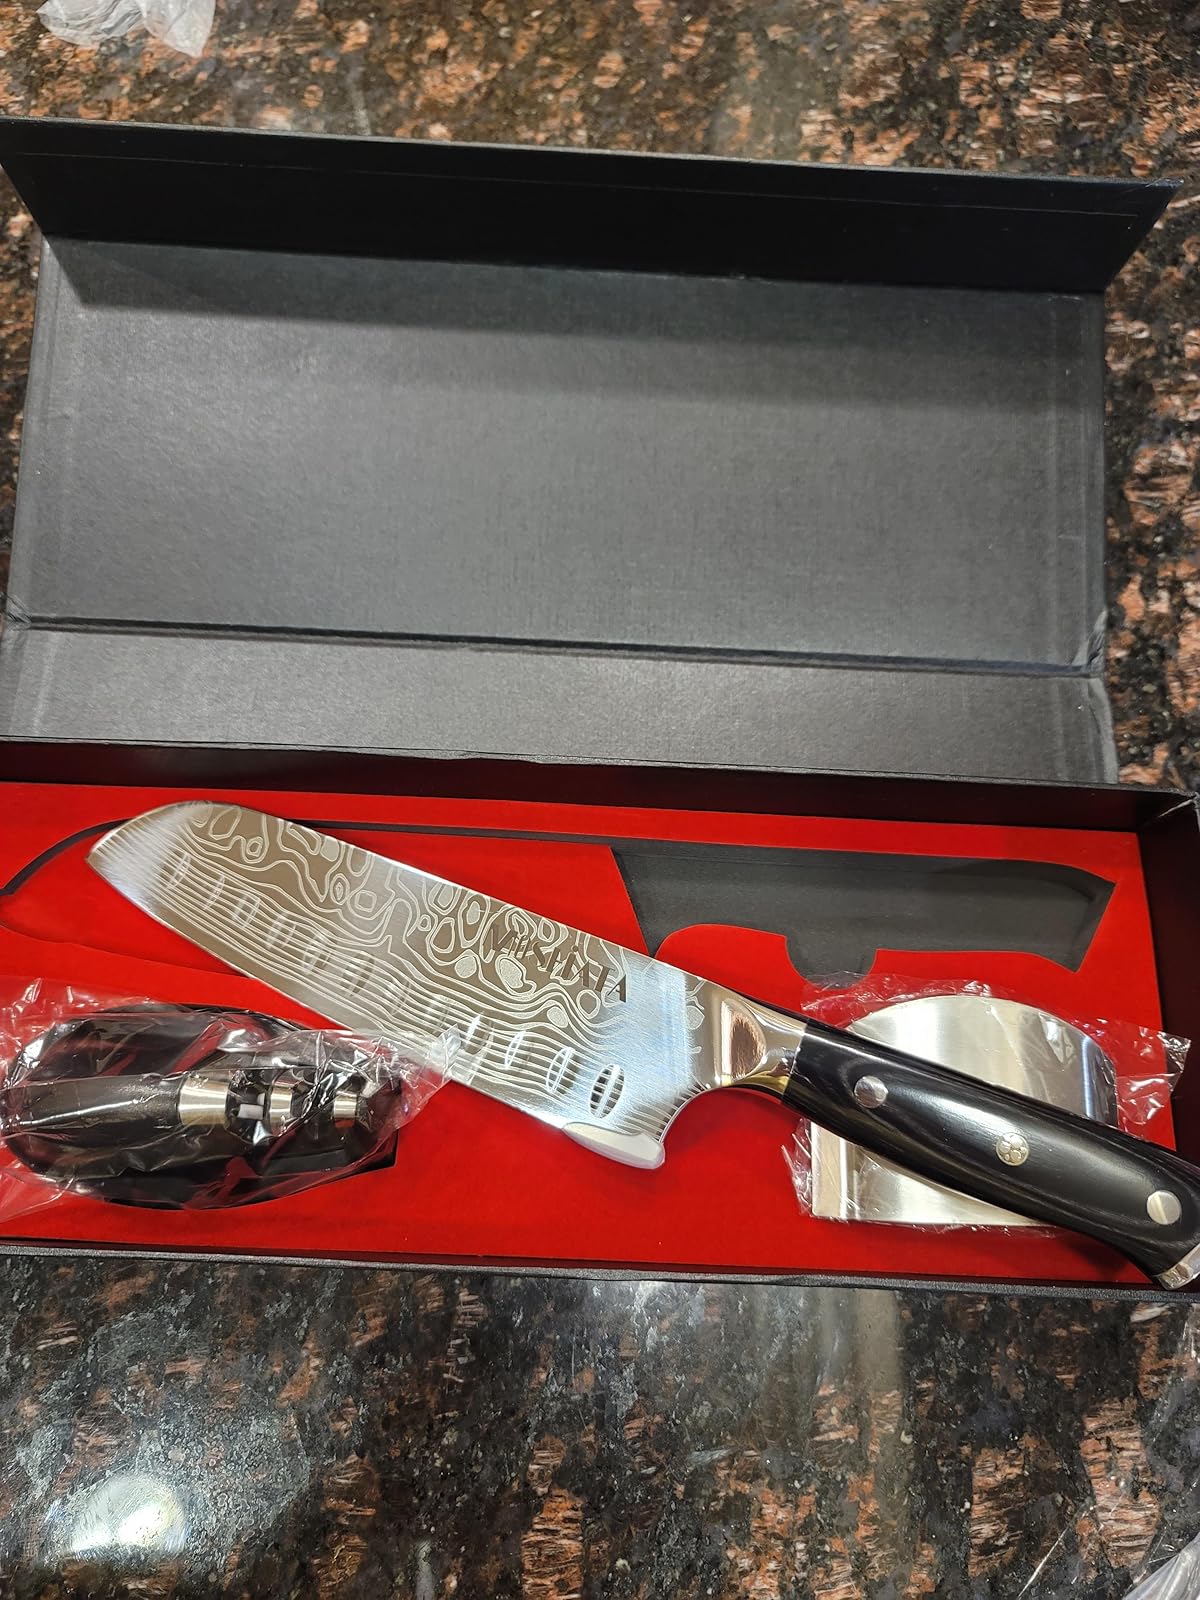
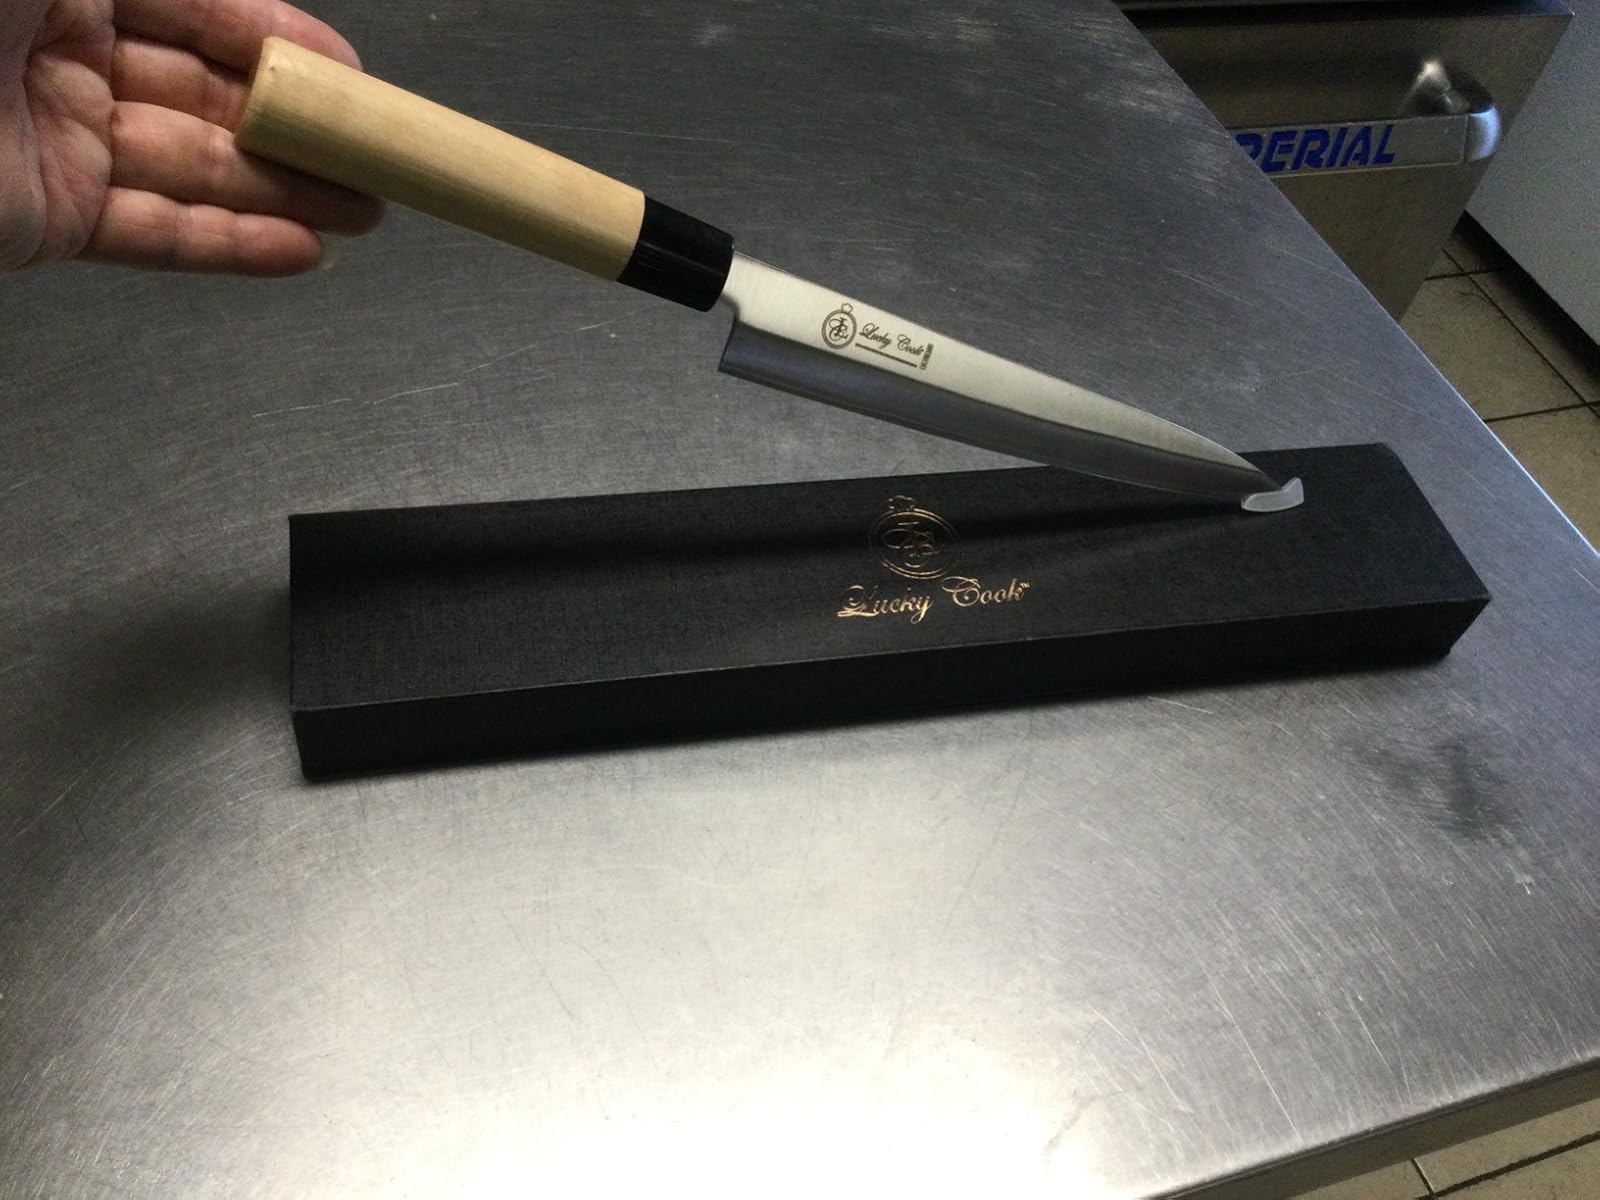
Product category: items_knife
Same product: no